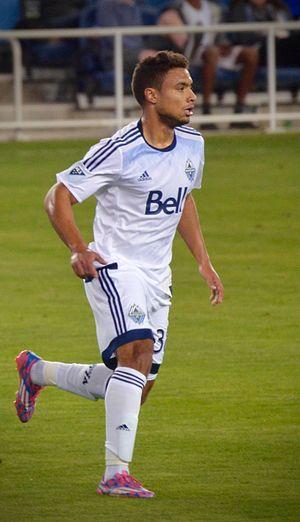
Kianz Froese est un joueur international canadien de soccer né le 16 avril 1996 à La Havane à Cuba. Il évolue au poste de milieu de terrain avec le Fortuna Düsseldorf en 2. Bundesliga.